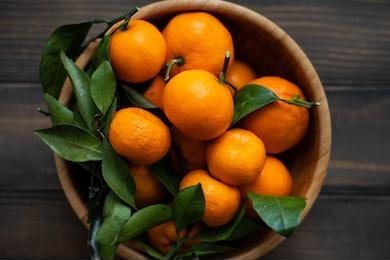
Label: mandarine